Warren Commission

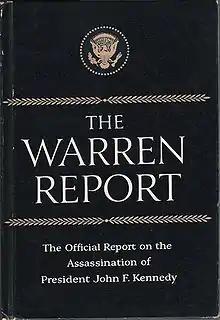
"The Warren Report" reproduced in book form by the Associated Press

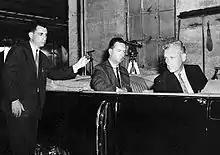

The findings prompted the Secret Service to make numerous modifications to its security procedures. The Commission made other recommendations to the Congress to adopt new legislation that would make the murder of the President (or Vice-President) a federal crime, which was not the case in 1963.